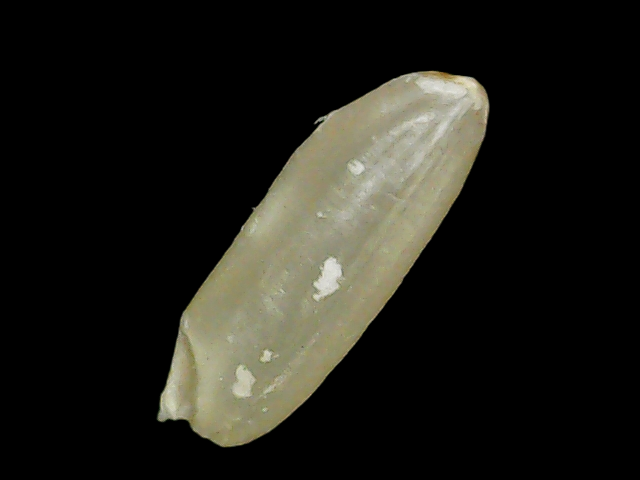
Rice variety: Binadhan11